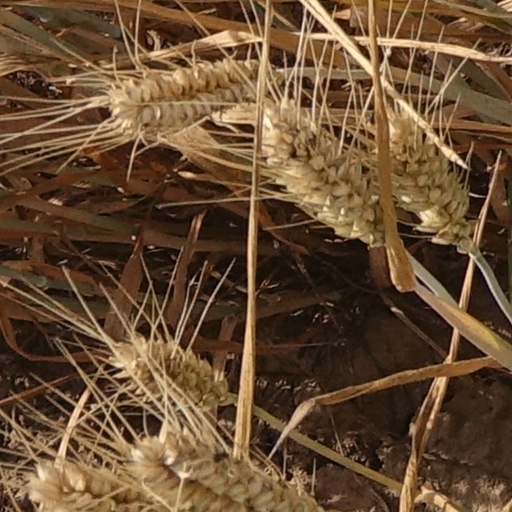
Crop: wheat